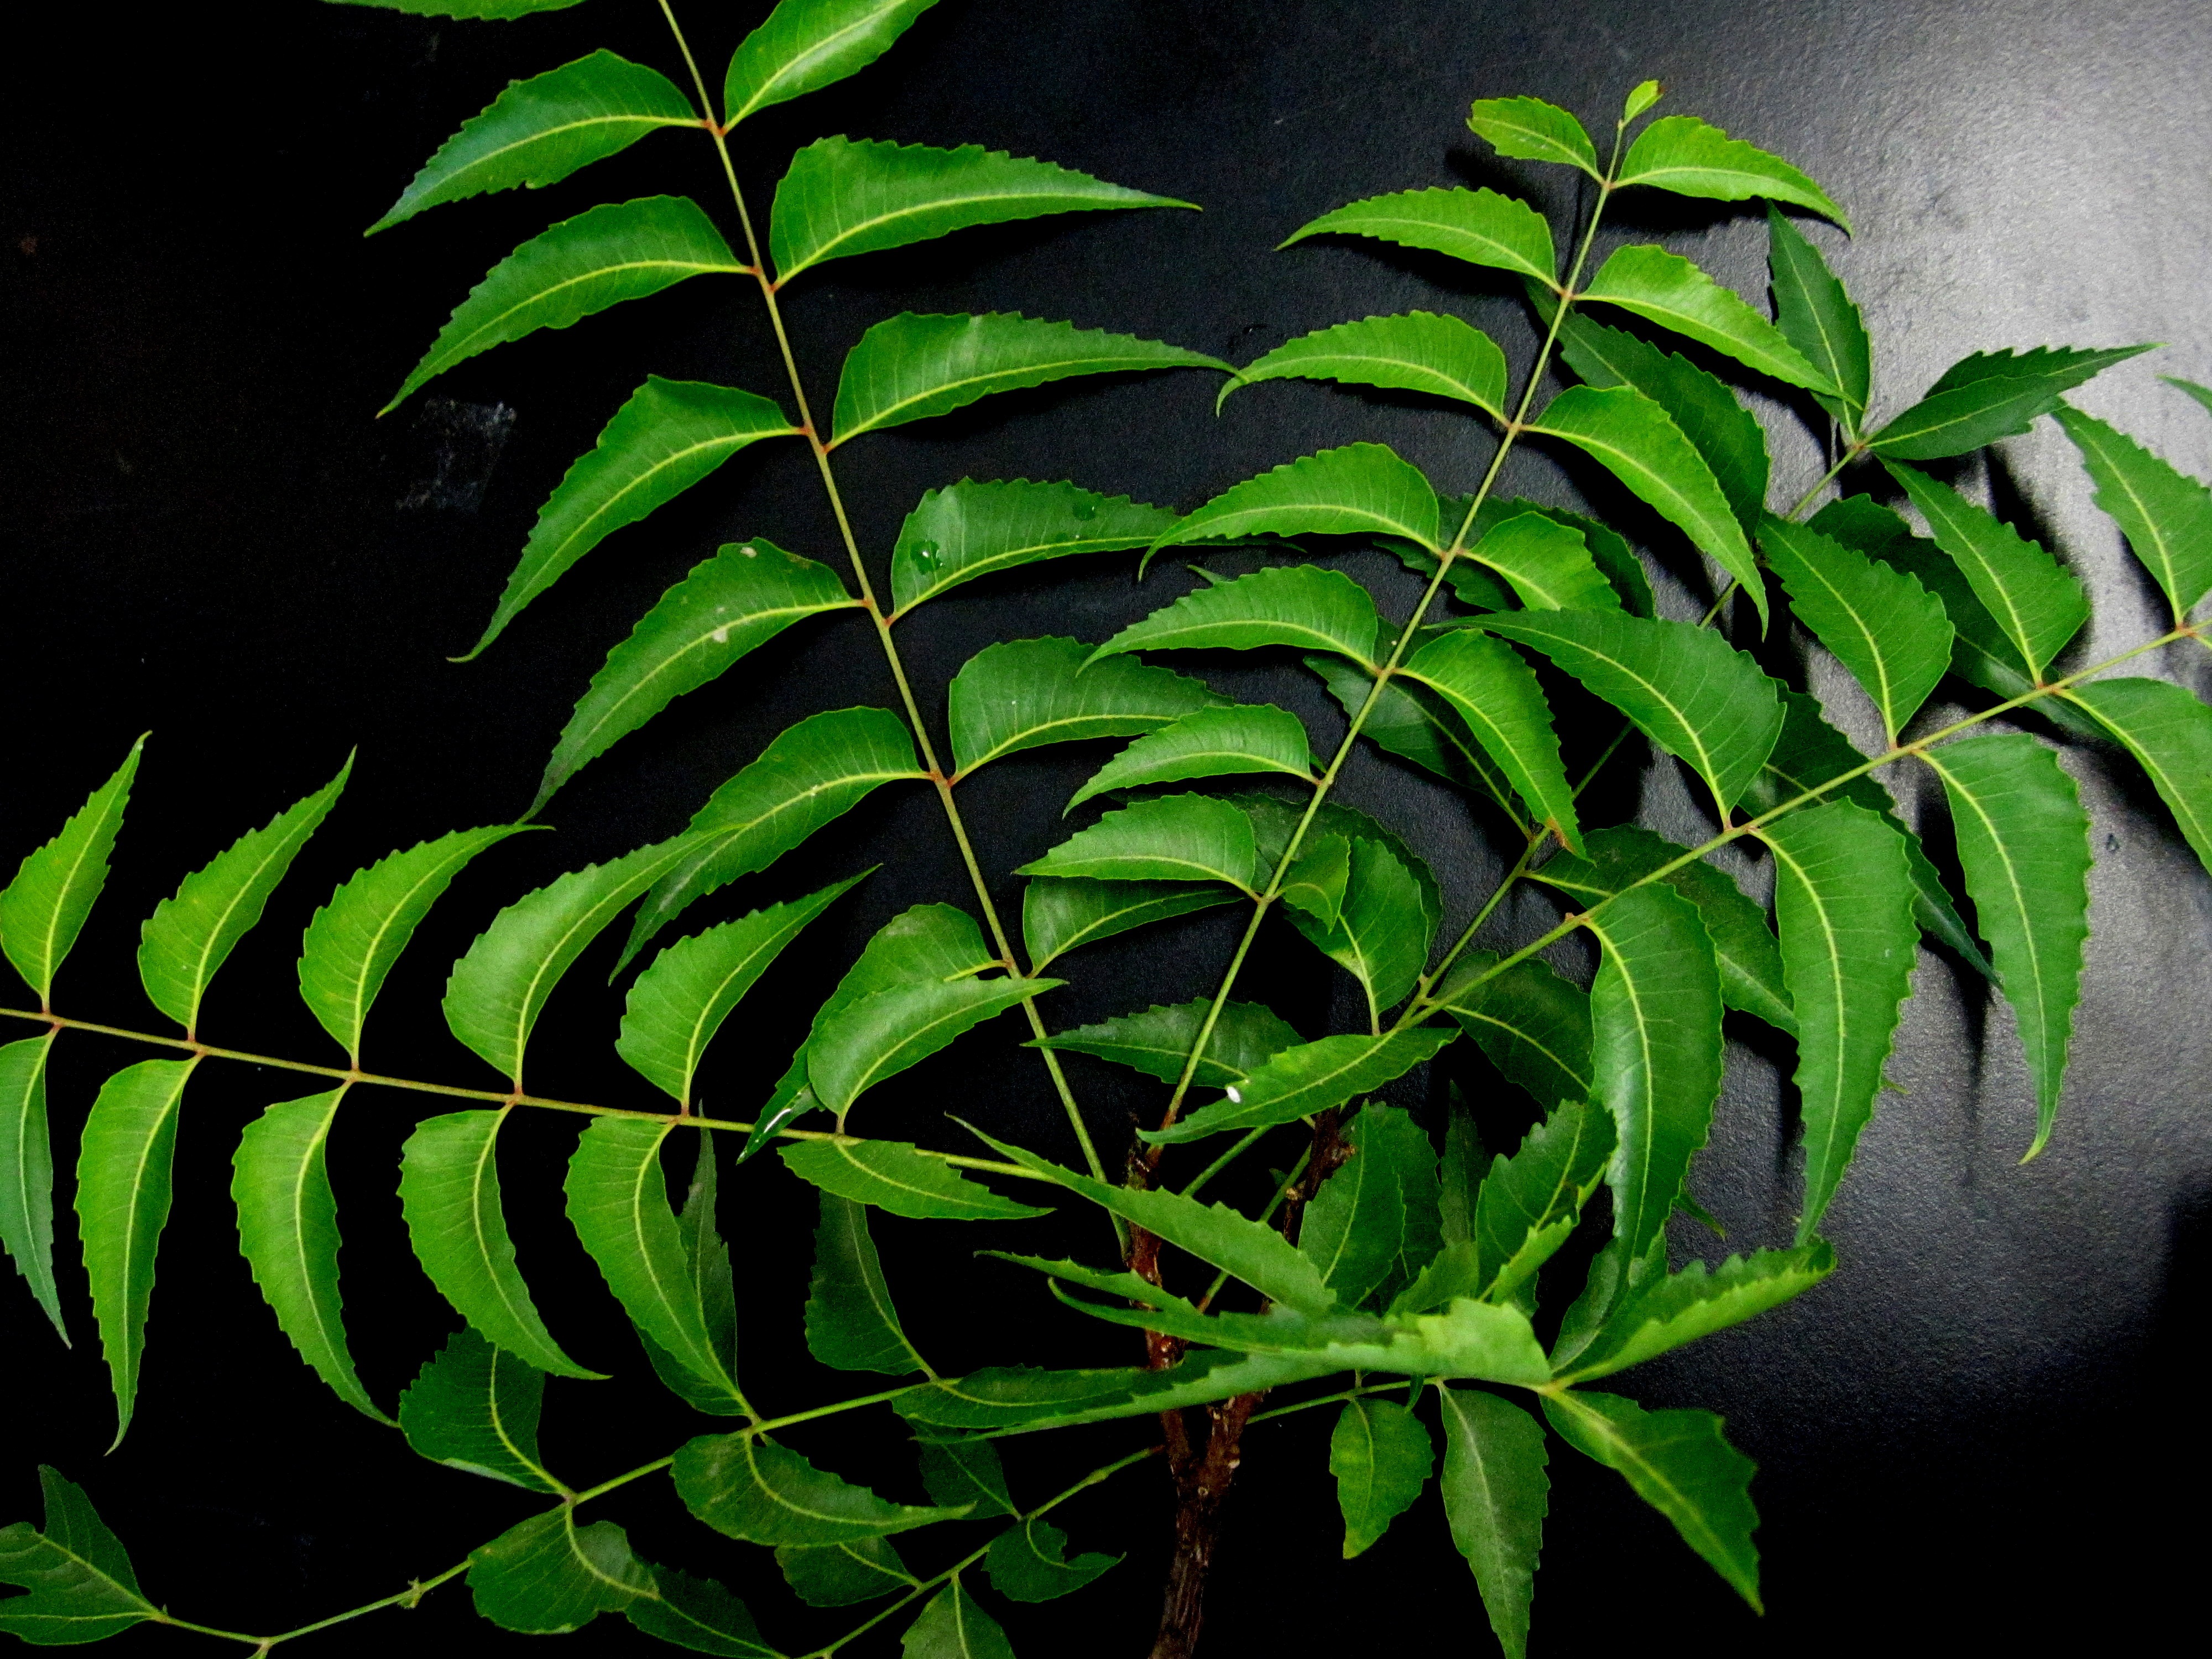
tree, branch, plant, leaf, flower, green, jungle, herb, botany, flora, fern, shrub, rainforest, flowering plant, plant stem, land plant, ferns and horsetails, arecales, arrowroot family, neem leaves, neem